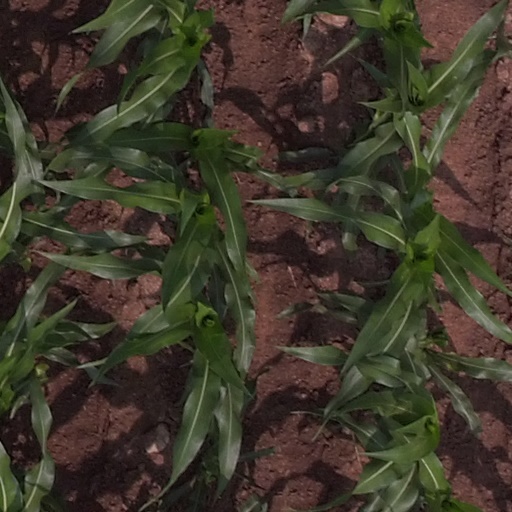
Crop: maize; corn